Ghost Rider (Robbie Reyes)

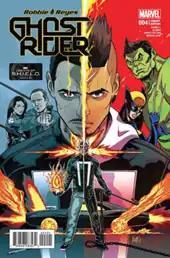

Robbie Reyes is a high-school student working as a mechanic at an auto body shop who lives with his developmentally disabled brother Gabe and serves as their primary caretaker after their parents abandoned them two years earlier. Seeking to escape the dangerous streets of Los Angeles, he enters a street race, hoping to use the prize money to move themselves away. He is gunned down by mercenaries trying to retrieve pills that caused the transformation of Calvin Zabo into the supervillain Mr. Hyde, which had been left in the trunk of the 1969 Dodge Charger he "borrowed" from the auto body shop for the race. He is revived as a demonic being with a flaming, helmet-like head. He drives off in the car, now similarly ablaze.